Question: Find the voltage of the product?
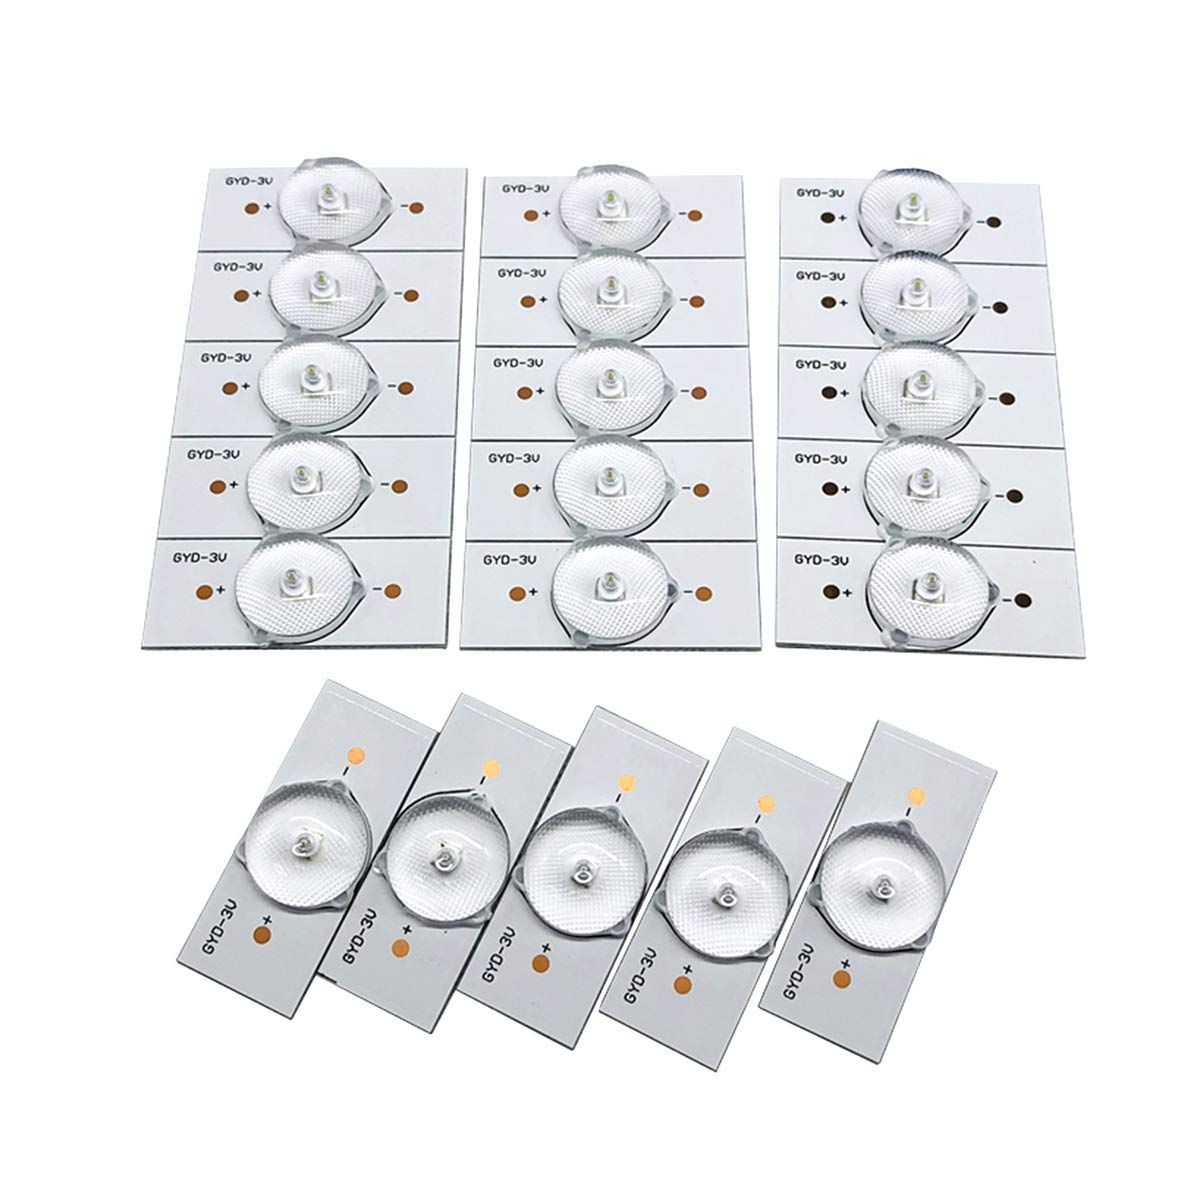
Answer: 3.0 volt